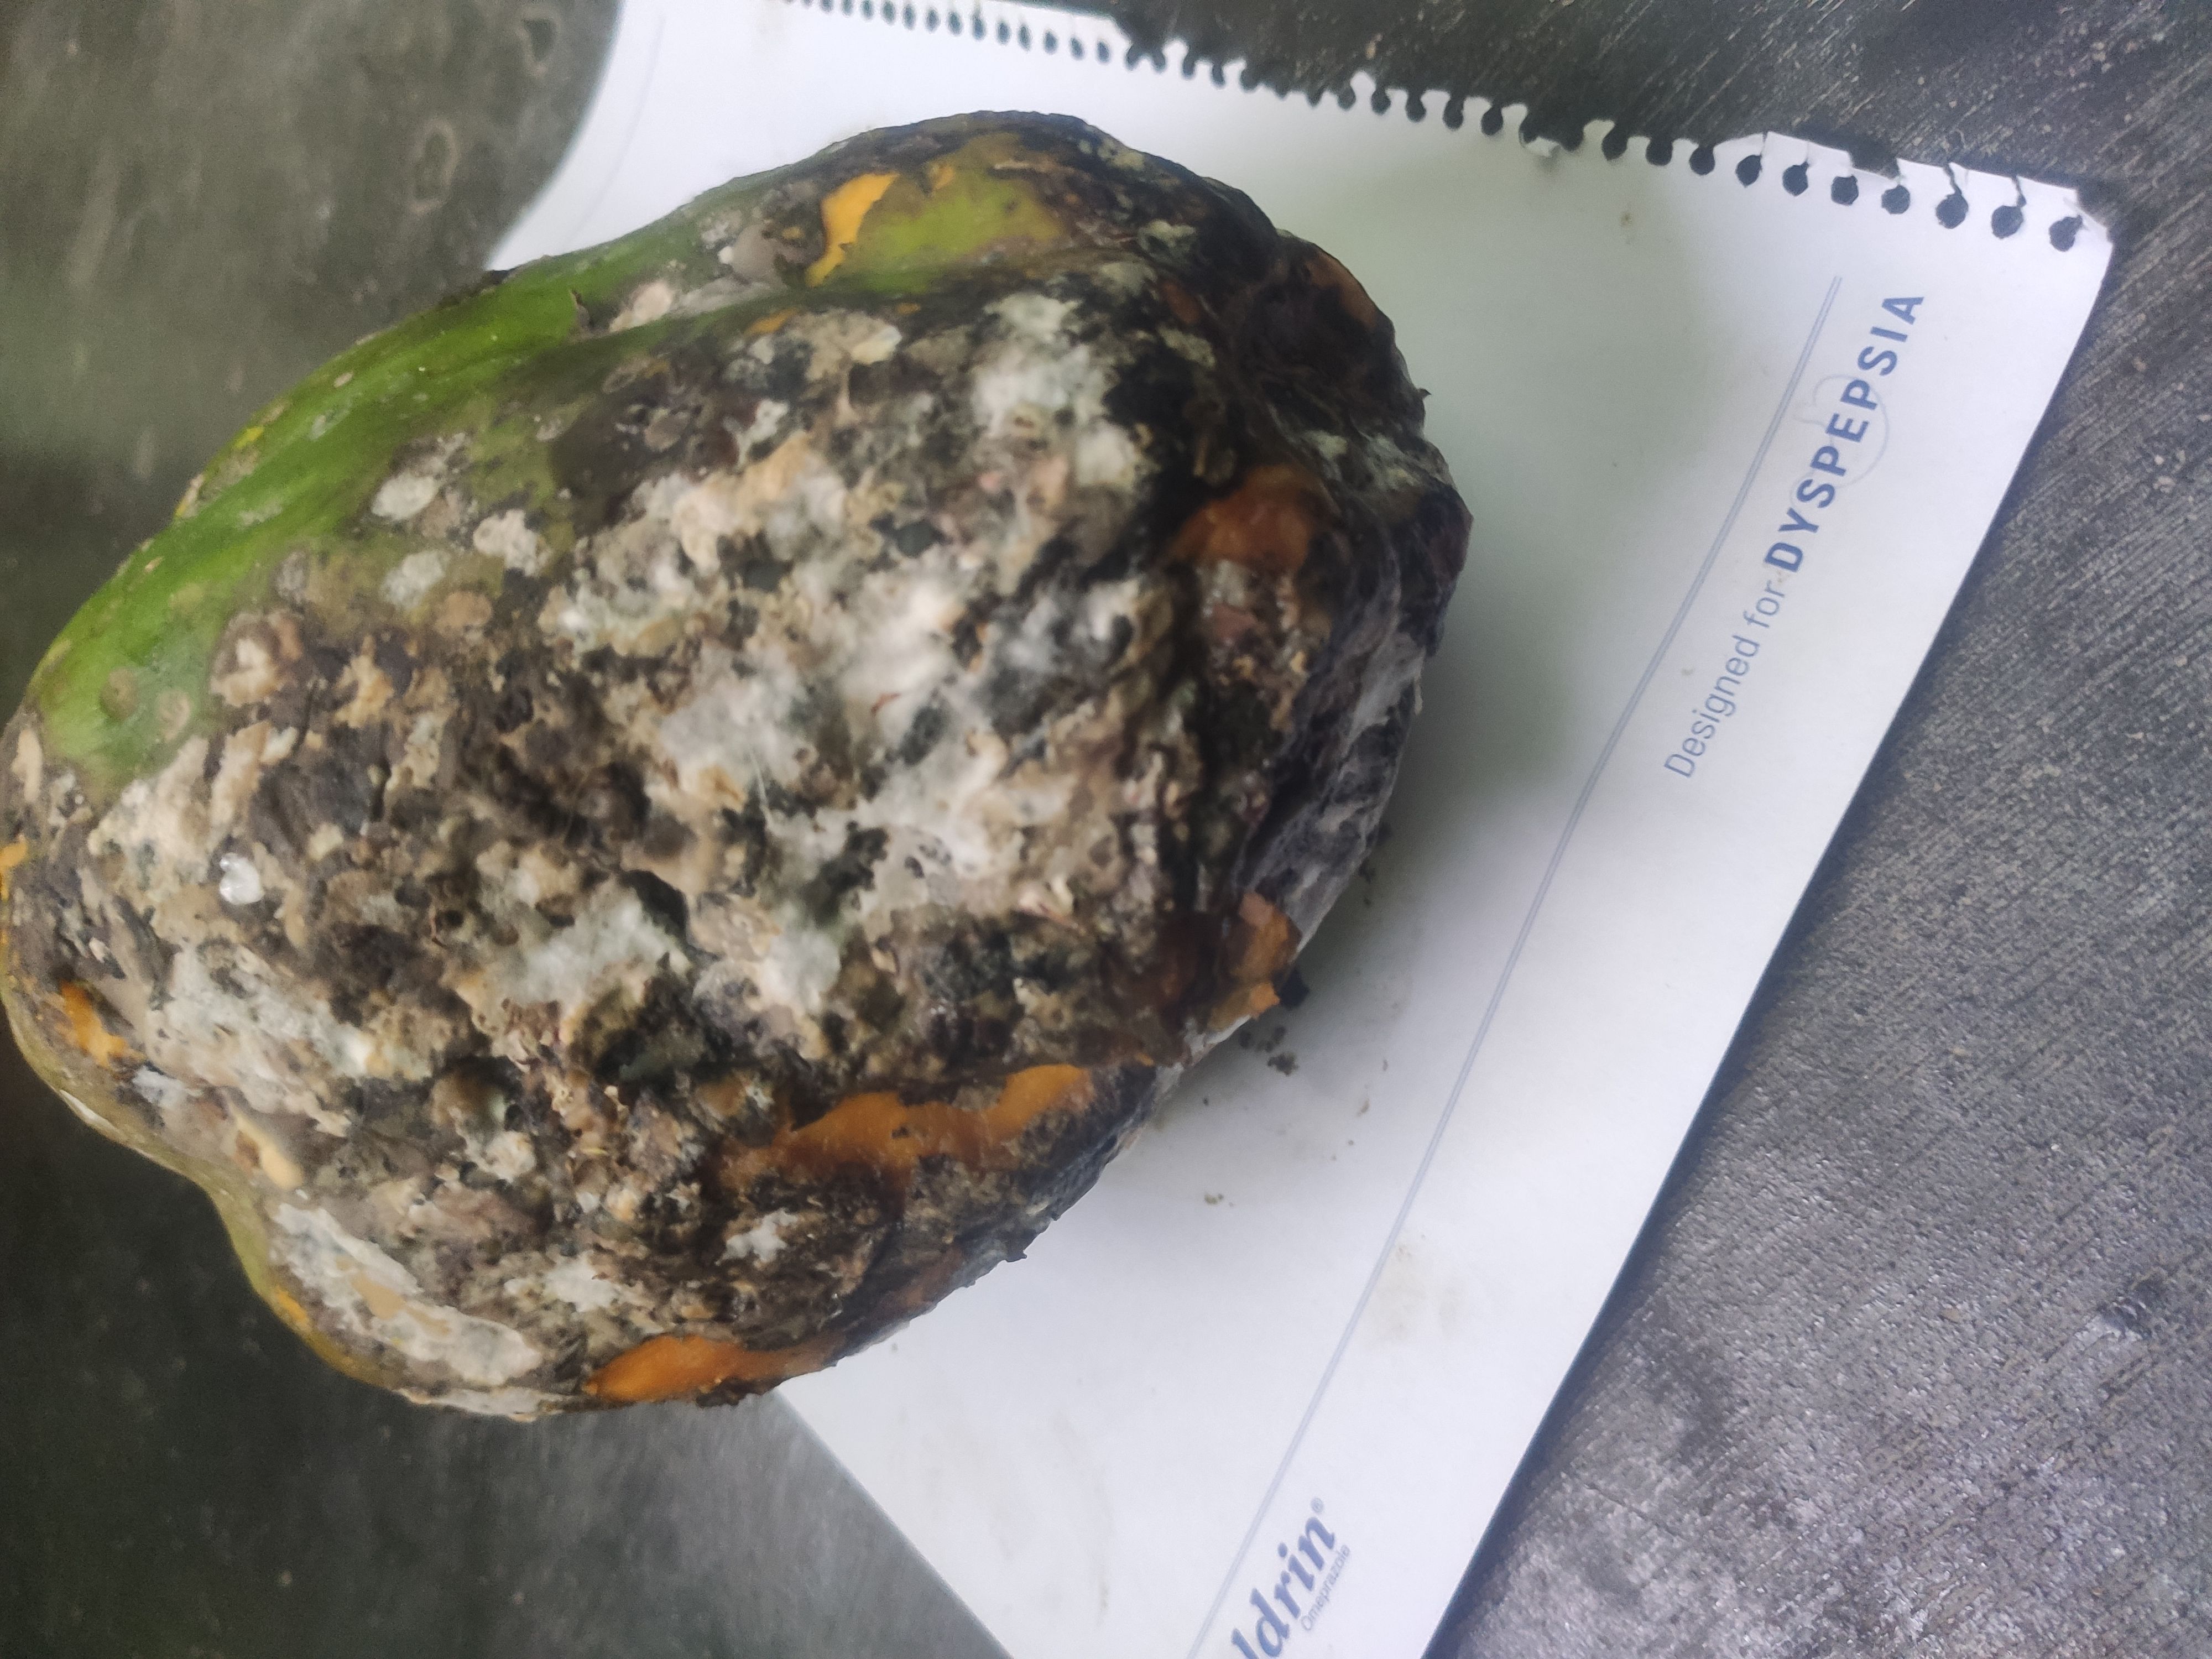
Fruit: papayas
Grade: 3rd-grade